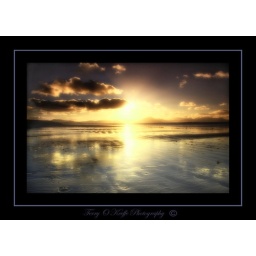
i love this beach (banna),its a location close to my home in kerry..shot with a canon 40d 17/85mm usm is......